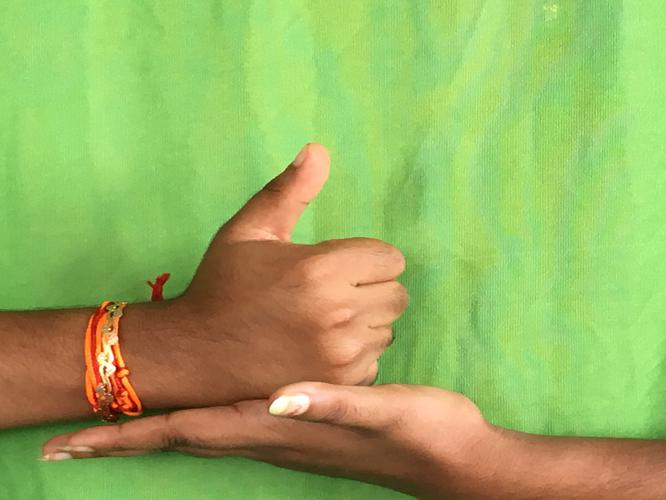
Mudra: Shivalinga
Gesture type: double_hand